Manx2 Flight 7100

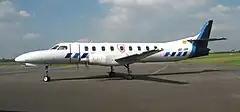
EC-ITP, the aircraft involved in the accident

Manx2 Flight 7100 was a scheduled commercial flight from Belfast, Northern Ireland, to Cork, Republic of Ireland. On 10 February 2011, the Fairchild Metro III aircraft flying the route with ten passengers and two crew on board crashed on its third attempt to land at Cork Airport in foggy conditions. Six people, including both pilots, died. Six passengers survived but were injured, four of them seriously.